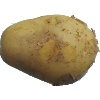
Label: white_potato